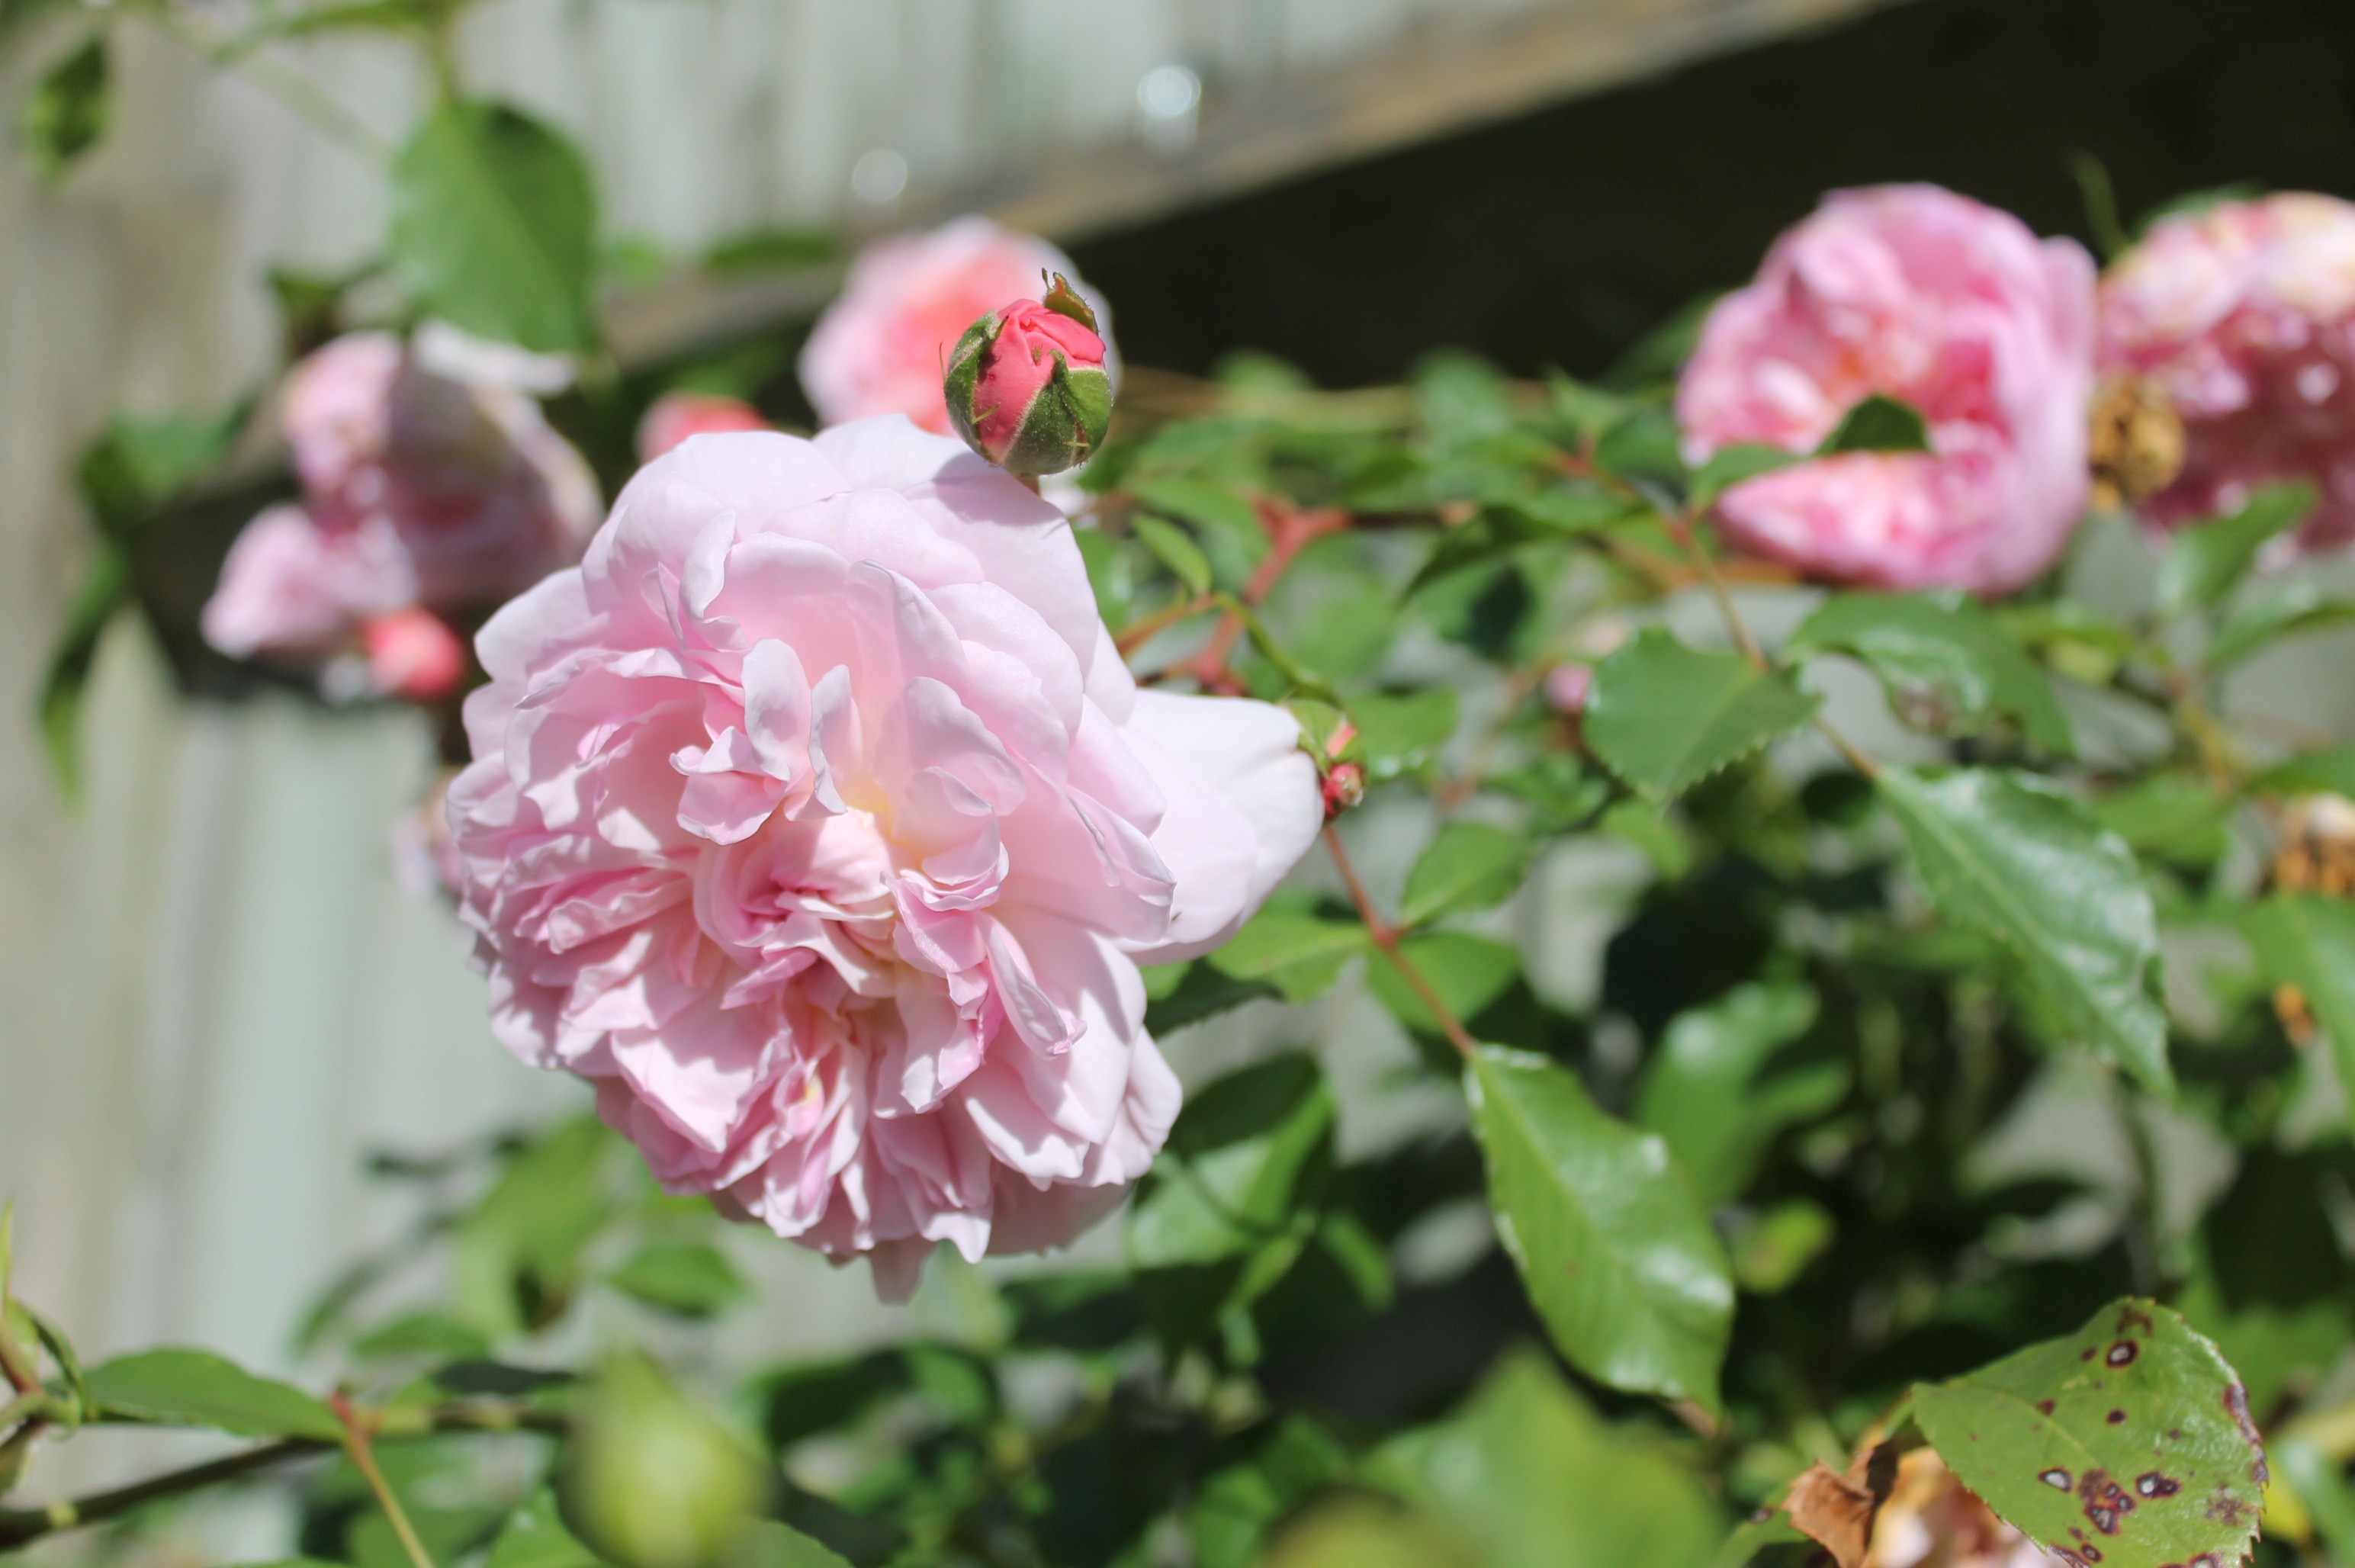
blossom, plant, flower, petal, rose, spring, botany, pink, flora, rose bush, shrub, floribunda, pink roses, flowering plant, garden roses, rose family, land plant, rosa rubiginosa